Fasti of the Gonzagas

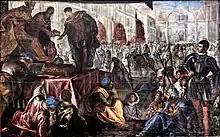
"Sigismund Makes Giovanni Francesco Gonzaga Marquess of Mantua"

The main source for the works is a set of letters between the major Mantuan court official count Teodoro Sangiorgio and the Gonzaga's ambassador to Venice Paolo Moro, in which Sangiorgio sent Moro Federico's detailed instructions on what the works to pass on to the artist himself. The letters also included depictions of the rooms in which the works were to hang and portraits of Federico and past Gonzaga marquesses and dukes for Tintoretto to copy into the works.